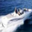
Label: ship